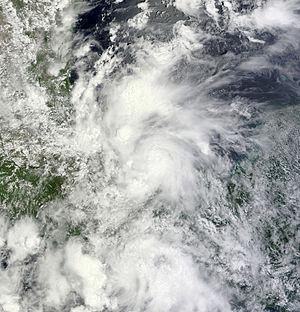
La saison 2013 des ouragans débute officiellement le 1ᵉʳ juin 2013 pour se terminer le 30 novembre 2013, selon la définition de l'Organisation météorologique mondiale. Le premier système dépressionnaire se développe le 5 juin, atteint la Big Bend Coast le 6 juin, et devient cyclone post-tropical le 7 juin depuis un front froid. Le premier ouragan, Humberto, n'a atteint ce niveau que le 11 septembre, soit l'un des plus tardifs premiers ouragans d'une saison cyclonique dans l'Atlantique nord. La saison, très moyenne en nombre de systèmes, ne compte qu'un seul autre ouragan et son énergie cumulative est particulièrement basse aux alentours de 33 alors que la moyenne constatée d'une saison entre 1981 et 2010 est de 104.